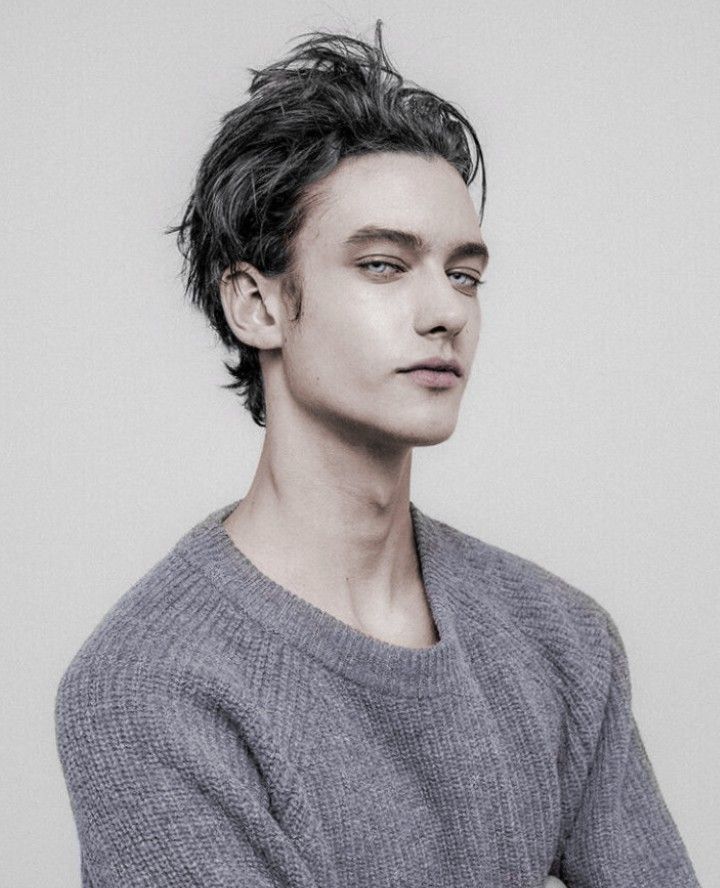
Gender: men